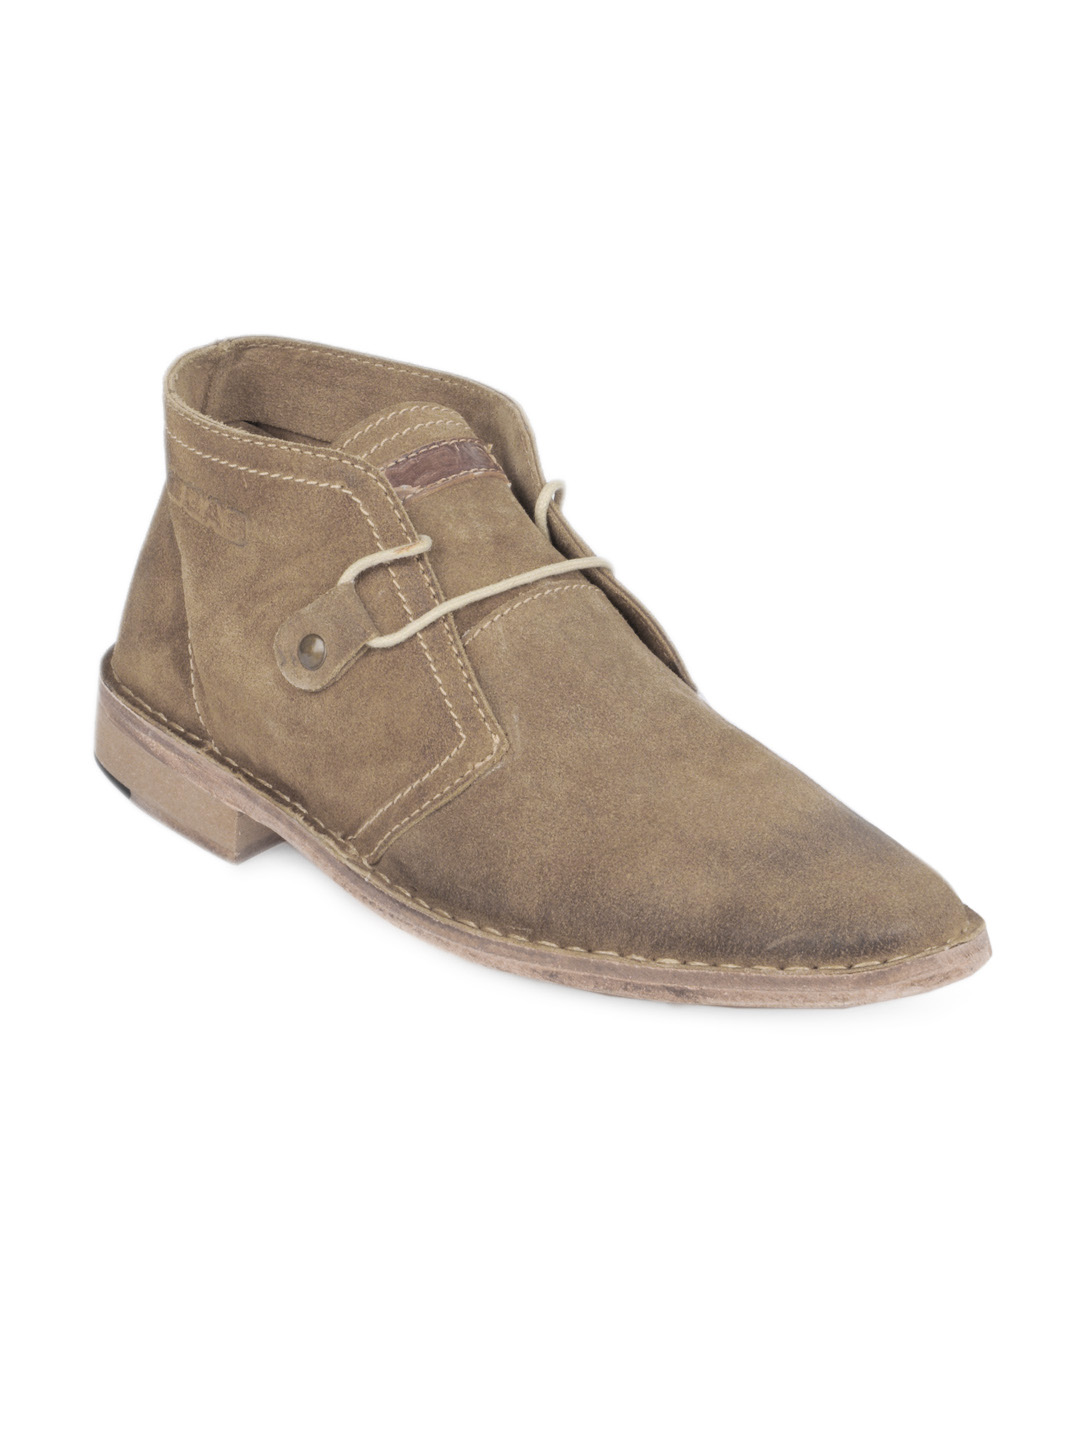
GAS Men Brown Namib Shoes
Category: Footwear / Shoes / Casual Shoes
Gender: Men
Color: Brown
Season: Spring 2013
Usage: Casual